Kerry v. Din

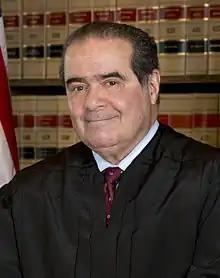
Justice Scalia, author of the plurality opinion

In his plurality opinion, Justice Antonin Scalia wrote that there is no constitutional right to live in the United States with one's spouse. He argued that under the Fifth Amendment's due process clause, citizens are only entitled to redress if they are denied "life, liberty, or property." Because visa applications have not historically been understood as "life, liberty, or property," the denial of a visa application does not implicate Fifth Amendment due process protections. Additionally, Justice Scalia rejected the argument that the denial of the visa application implicated a fundamental liberty interest. Although Justice Scalia conceded that "Loving v. Virginia" and its progeny “invok[e] a fundamental right to marriage,” the parties “implicitly concede that no such right has been infringed in this case.”